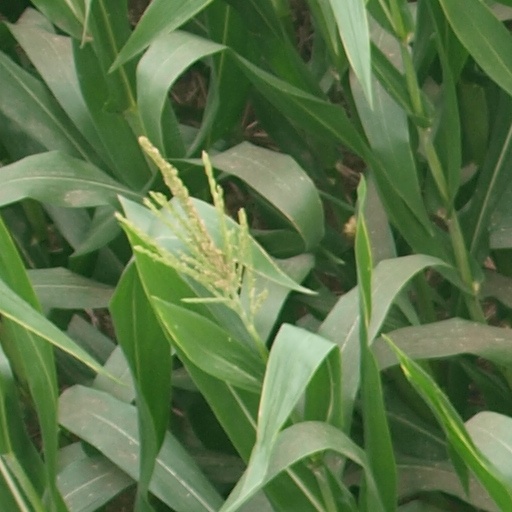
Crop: maize; corn